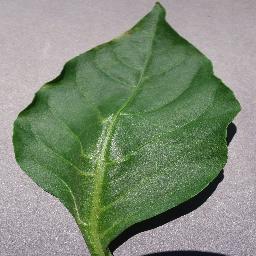
Label: Pepper,_bell___healthy